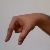
The image shows a hand gesture representing the letter 'Q' in Indian Sign Language.